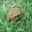
Label: frog